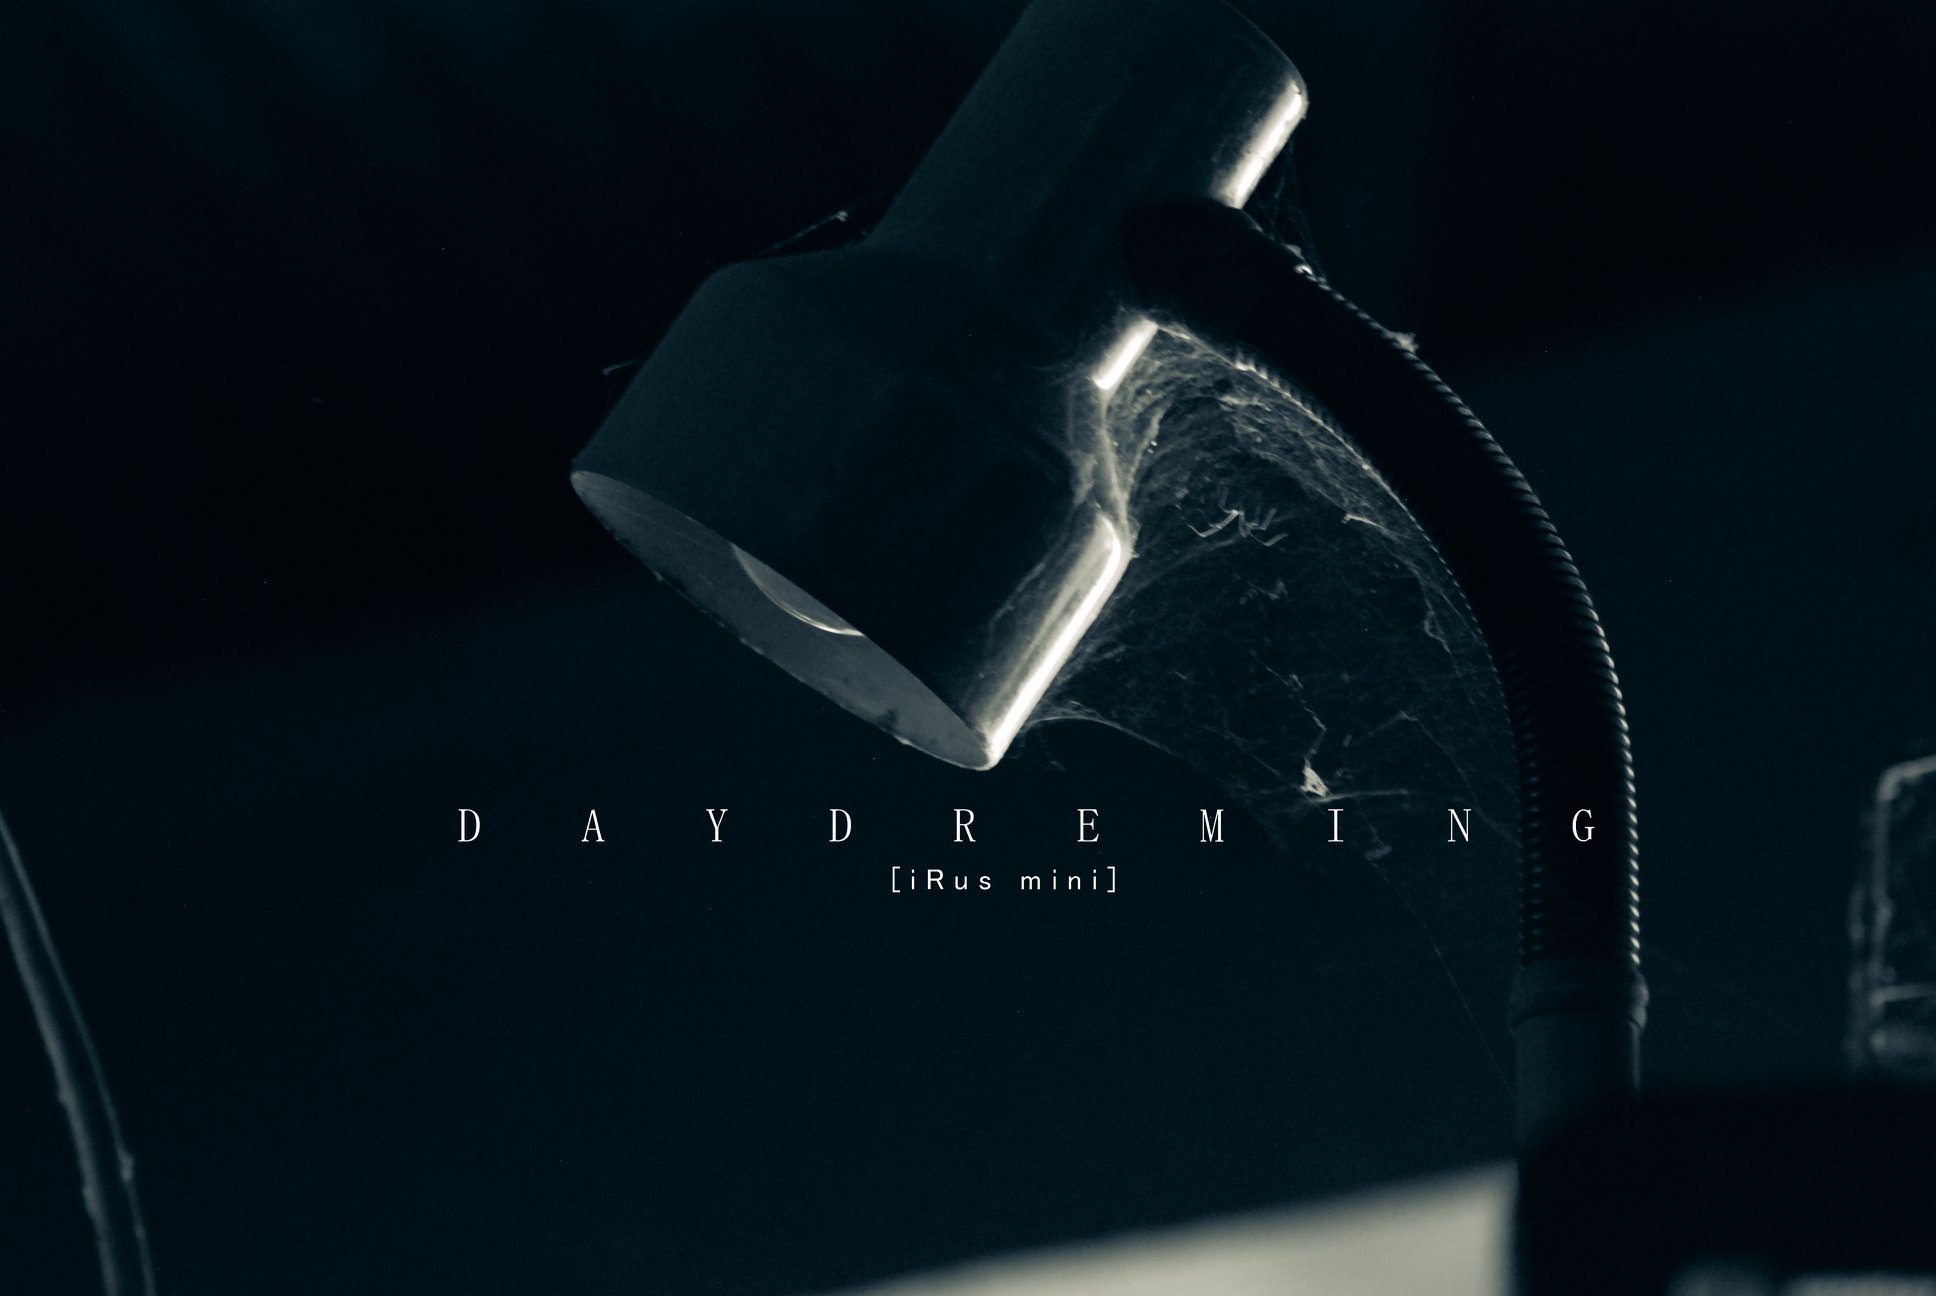
nature, automotive design, vehicle door, font, glass, photography, car, windshield, logo, graphics, automotive window part